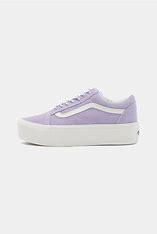
Brand: Vans
Model: UA Old Skool